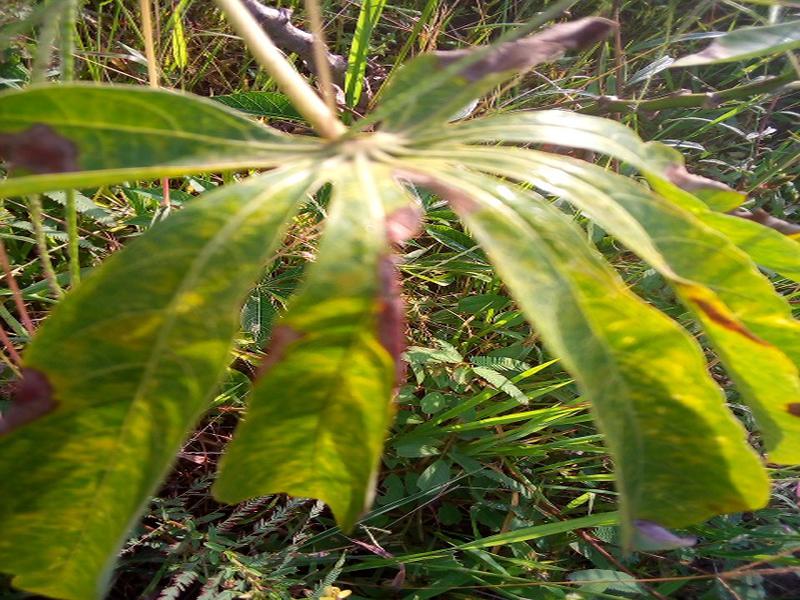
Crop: cassava
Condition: bacterial_blight